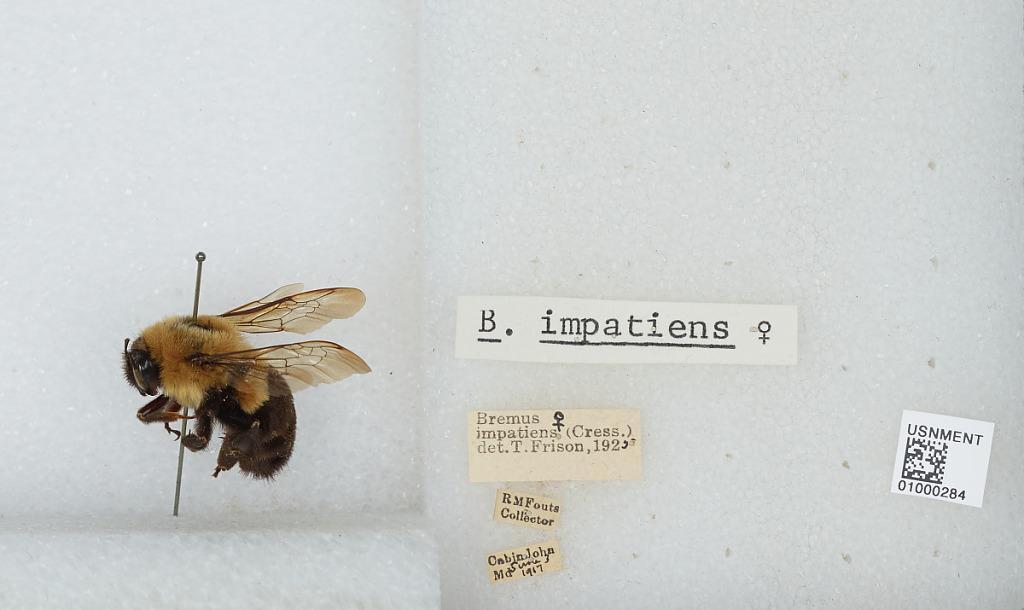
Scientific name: Bombus (Pyrobombus) impatiens Cresson
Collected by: R. Fouts
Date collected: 1917-6-3
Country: United States
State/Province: Maryland
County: Montgomery
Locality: Cabin John
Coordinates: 38.975, -77.1592
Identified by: Frison, T.